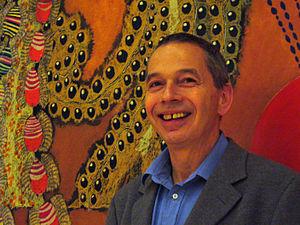
Frank Furedi, né le 3 mai 1947 à Budapest, est un sociologue britannique d'origine hongroise.
Le style parental est un concept de la psychologie qui désigne les conduites ou groupes de conduites que les parents utilisent pour élever leur enfant et qui influencent les résultats de l'enfant.